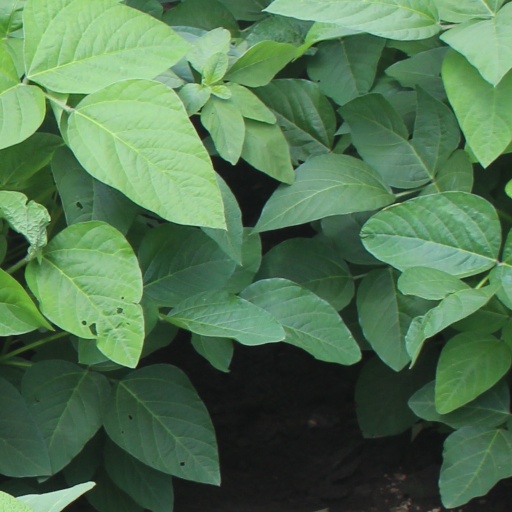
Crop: soybean